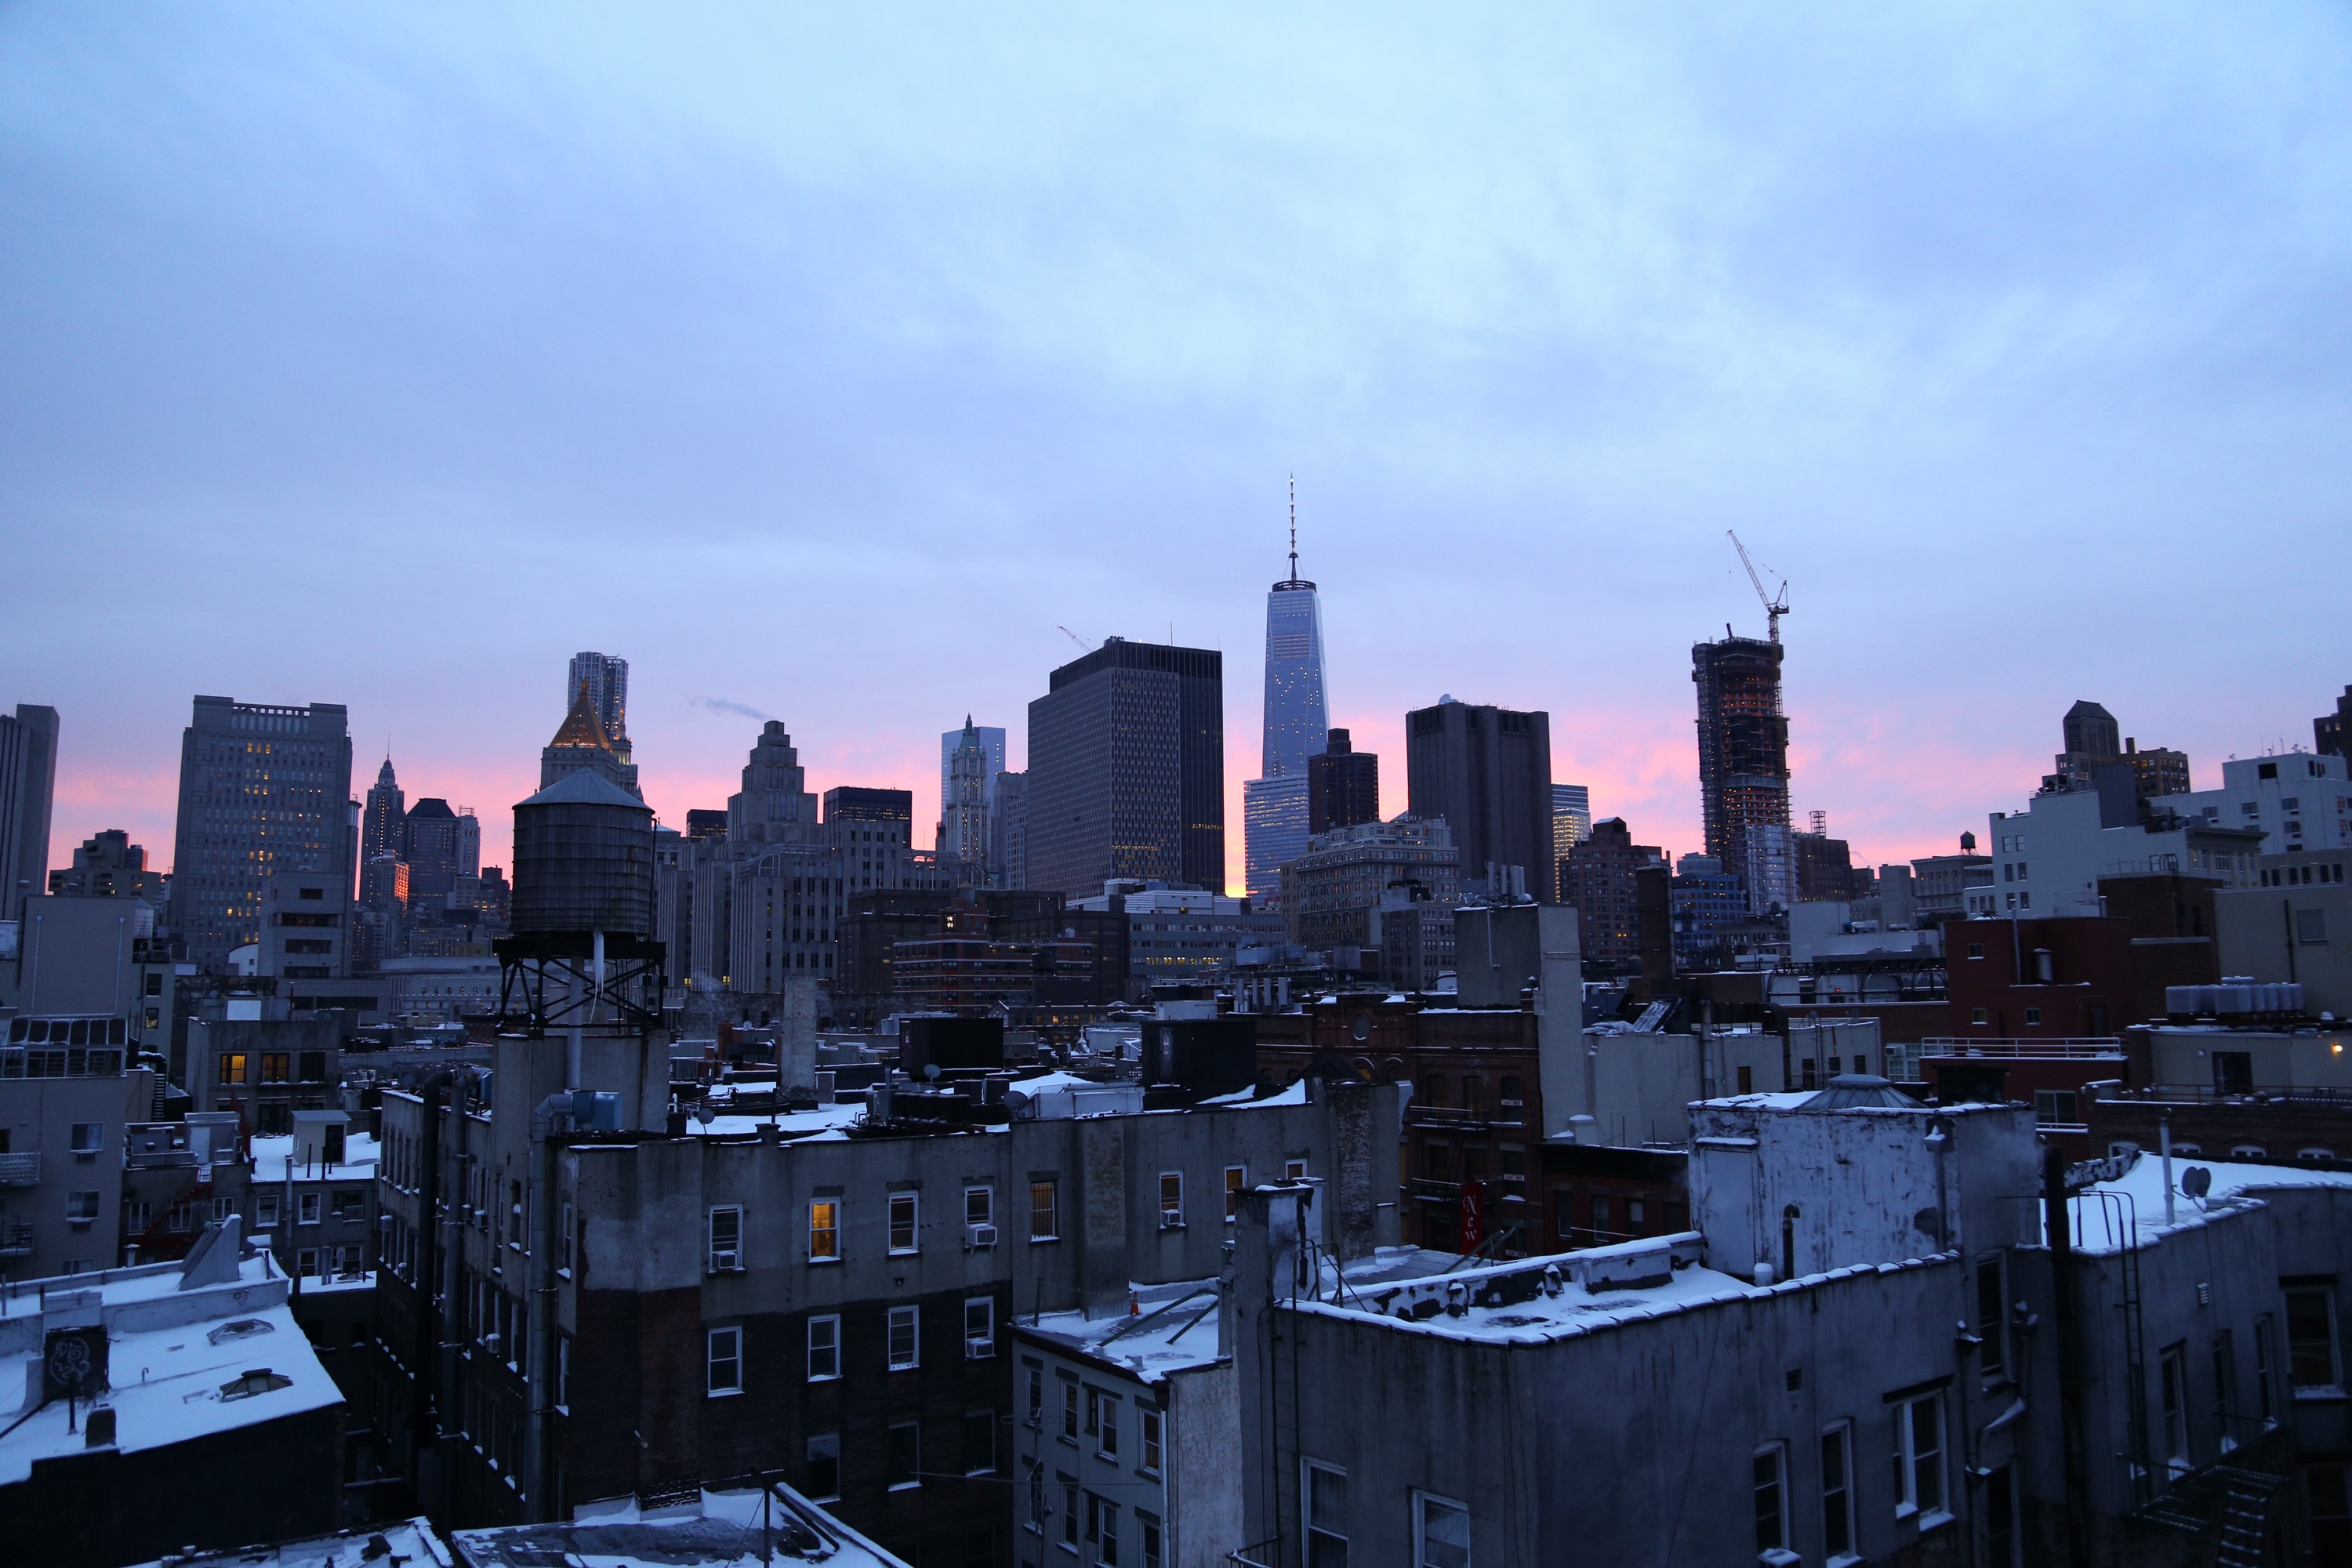
horizon, architecture, sky, sunset, skyline, city, skyscraper, urban, new york, manhattan, cityscape, downtown, dusk, evening, nyc, america, tower block, skyscrapers, buildings, nightfall, metropolis, big apple, one world trade center, 1wtc, urban area, residential area, geographical feature, human settlement, atmosphere of earth, metropolitan area